Electric boat

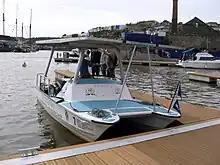
SB Collinda, the first solar-powered boat to cross the English Channel, seen here in Bristol Harbour

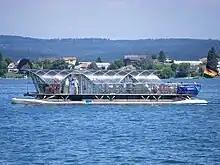
"RA66 Helio" is a solar-powered 20 m catamaran cruising on the "Untersee", a part of Lake Constance. It is based in Radolfzell, Germany.

There have been significant technical advances in battery technology in recent years, and more are to be expected in the future.